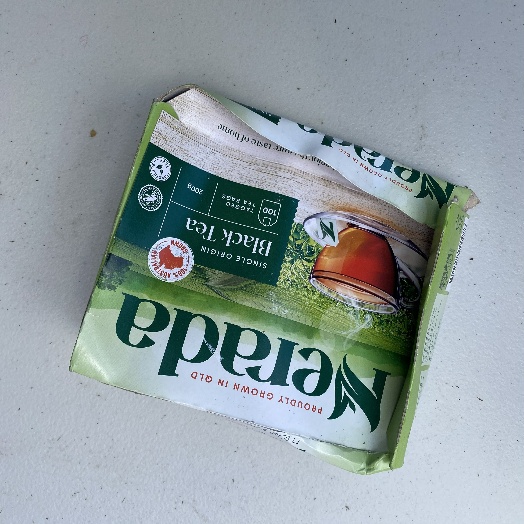
Label: Cardboard